2009 NCAA Division I men's soccer championship game

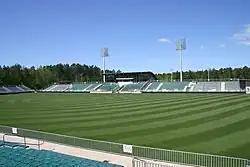
WakeMed Soccer Park hosted the final

The 2009 NCAA Division I men's soccer championship game (also known as the 2009 NCAA Division I Men's College Cup) was played on December 11, 2023, at Lynn Family Stadium in Louisville, Kentucky. The match determined the winner of the 2023 NCAA Division I men's soccer tournament, the national collegiate soccer championship in the United States. This was the 50th edition of the oldest active competition in United States college soccer.